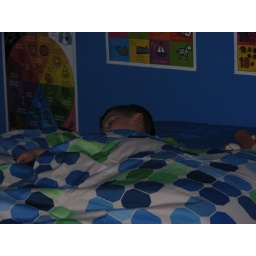
First night in his big boy bed